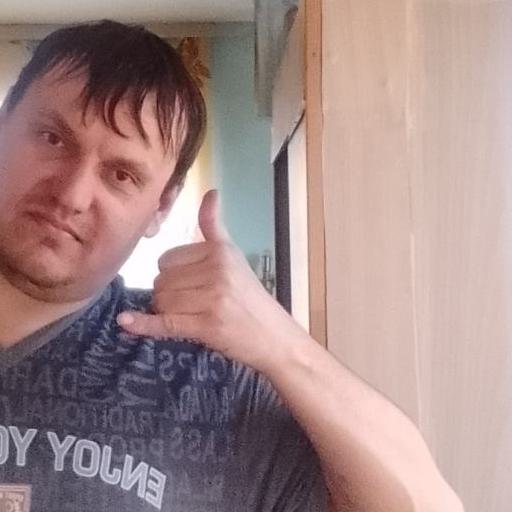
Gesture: call